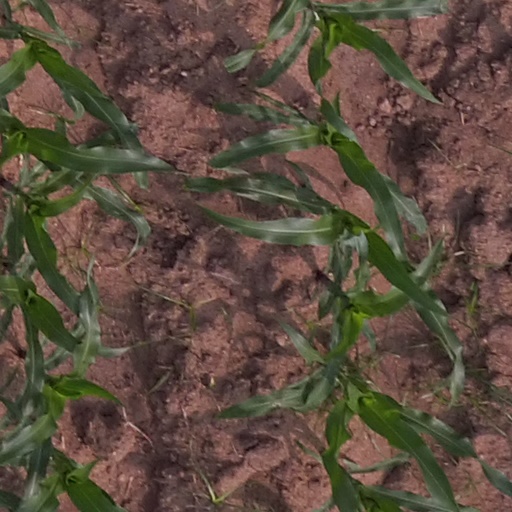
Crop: maize; corn